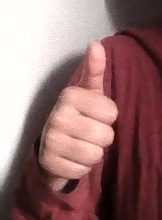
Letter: aleff